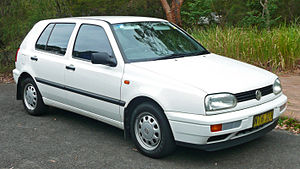
Volkswagen Golf / De enkelte generationer / Golf III
Volkswagen Golf er en lille mellemklassebil bygget af Volkswagen i otte generationer siden 1974 og solgt over hele verden i forskellige karrosserivarianter og under forskellige navne − som f.eks. Volkswagen Rabbit i USA og Canada og Volkswagen Caribe i Mexico.